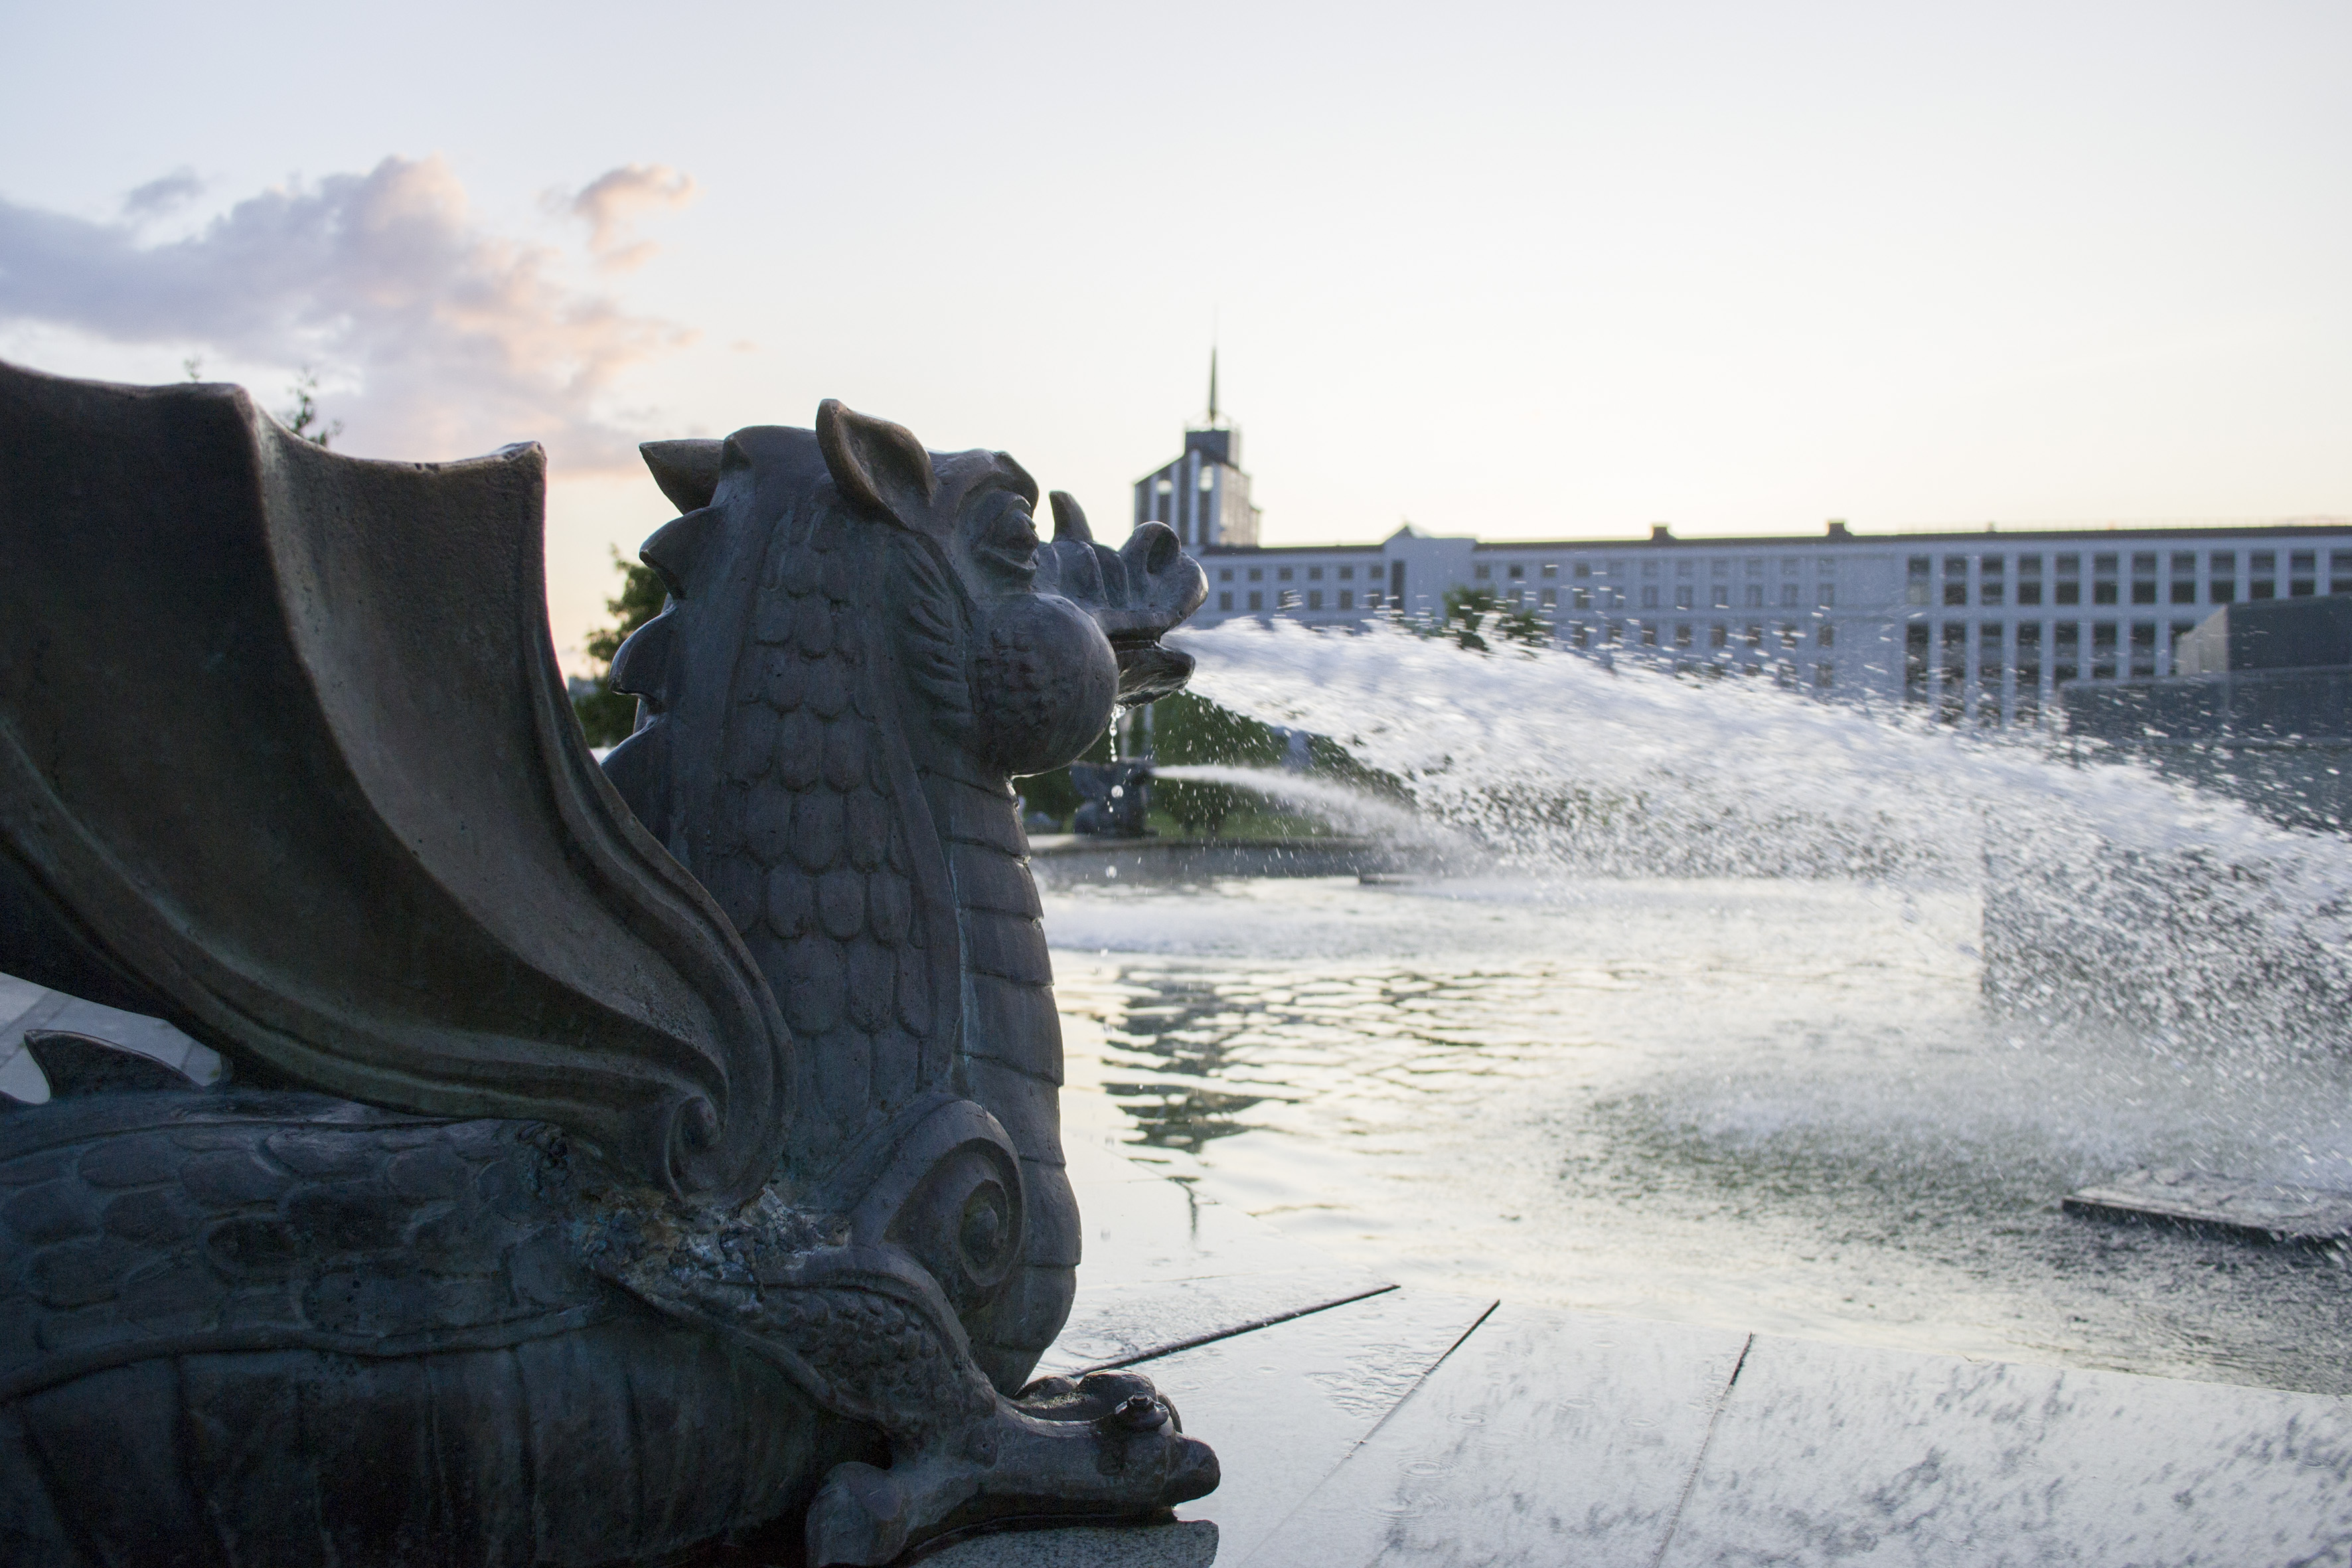
dragon, fountain, water, landmark, sculpture, architecture, statue, art, monument, font, river, water feature, photography, watercourse, city, stock photography, tourism, world, wind wave